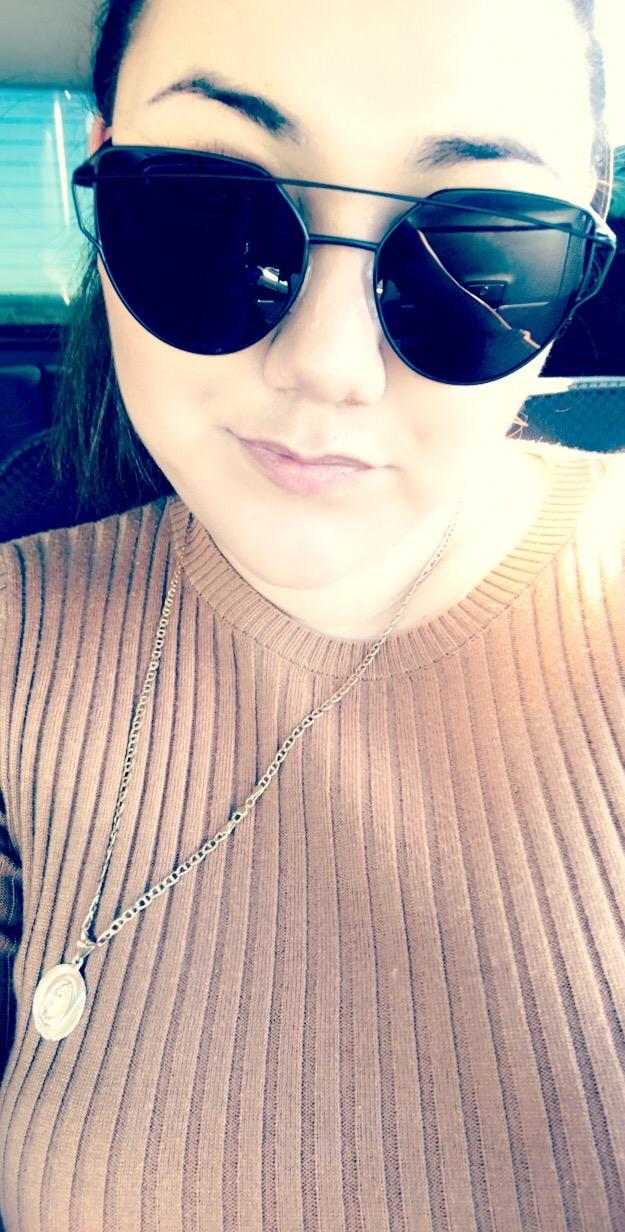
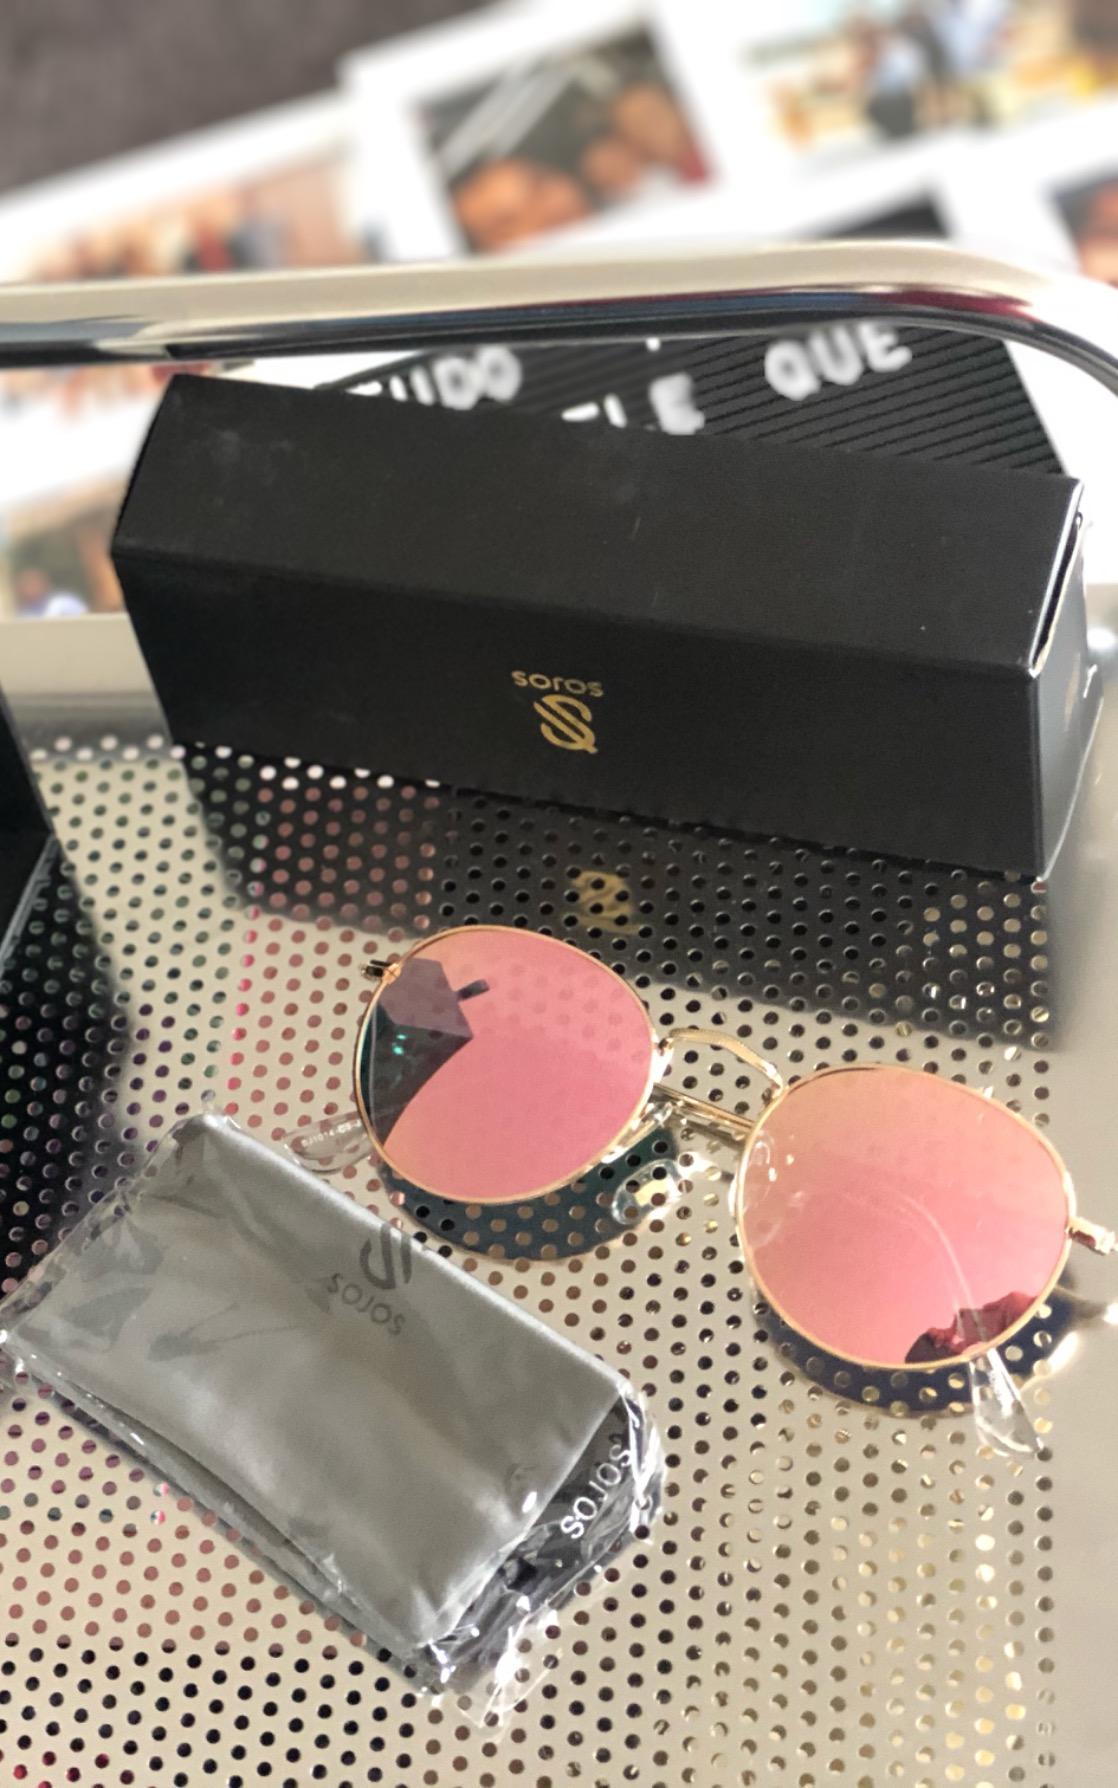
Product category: accessories_sunglasses
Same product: no